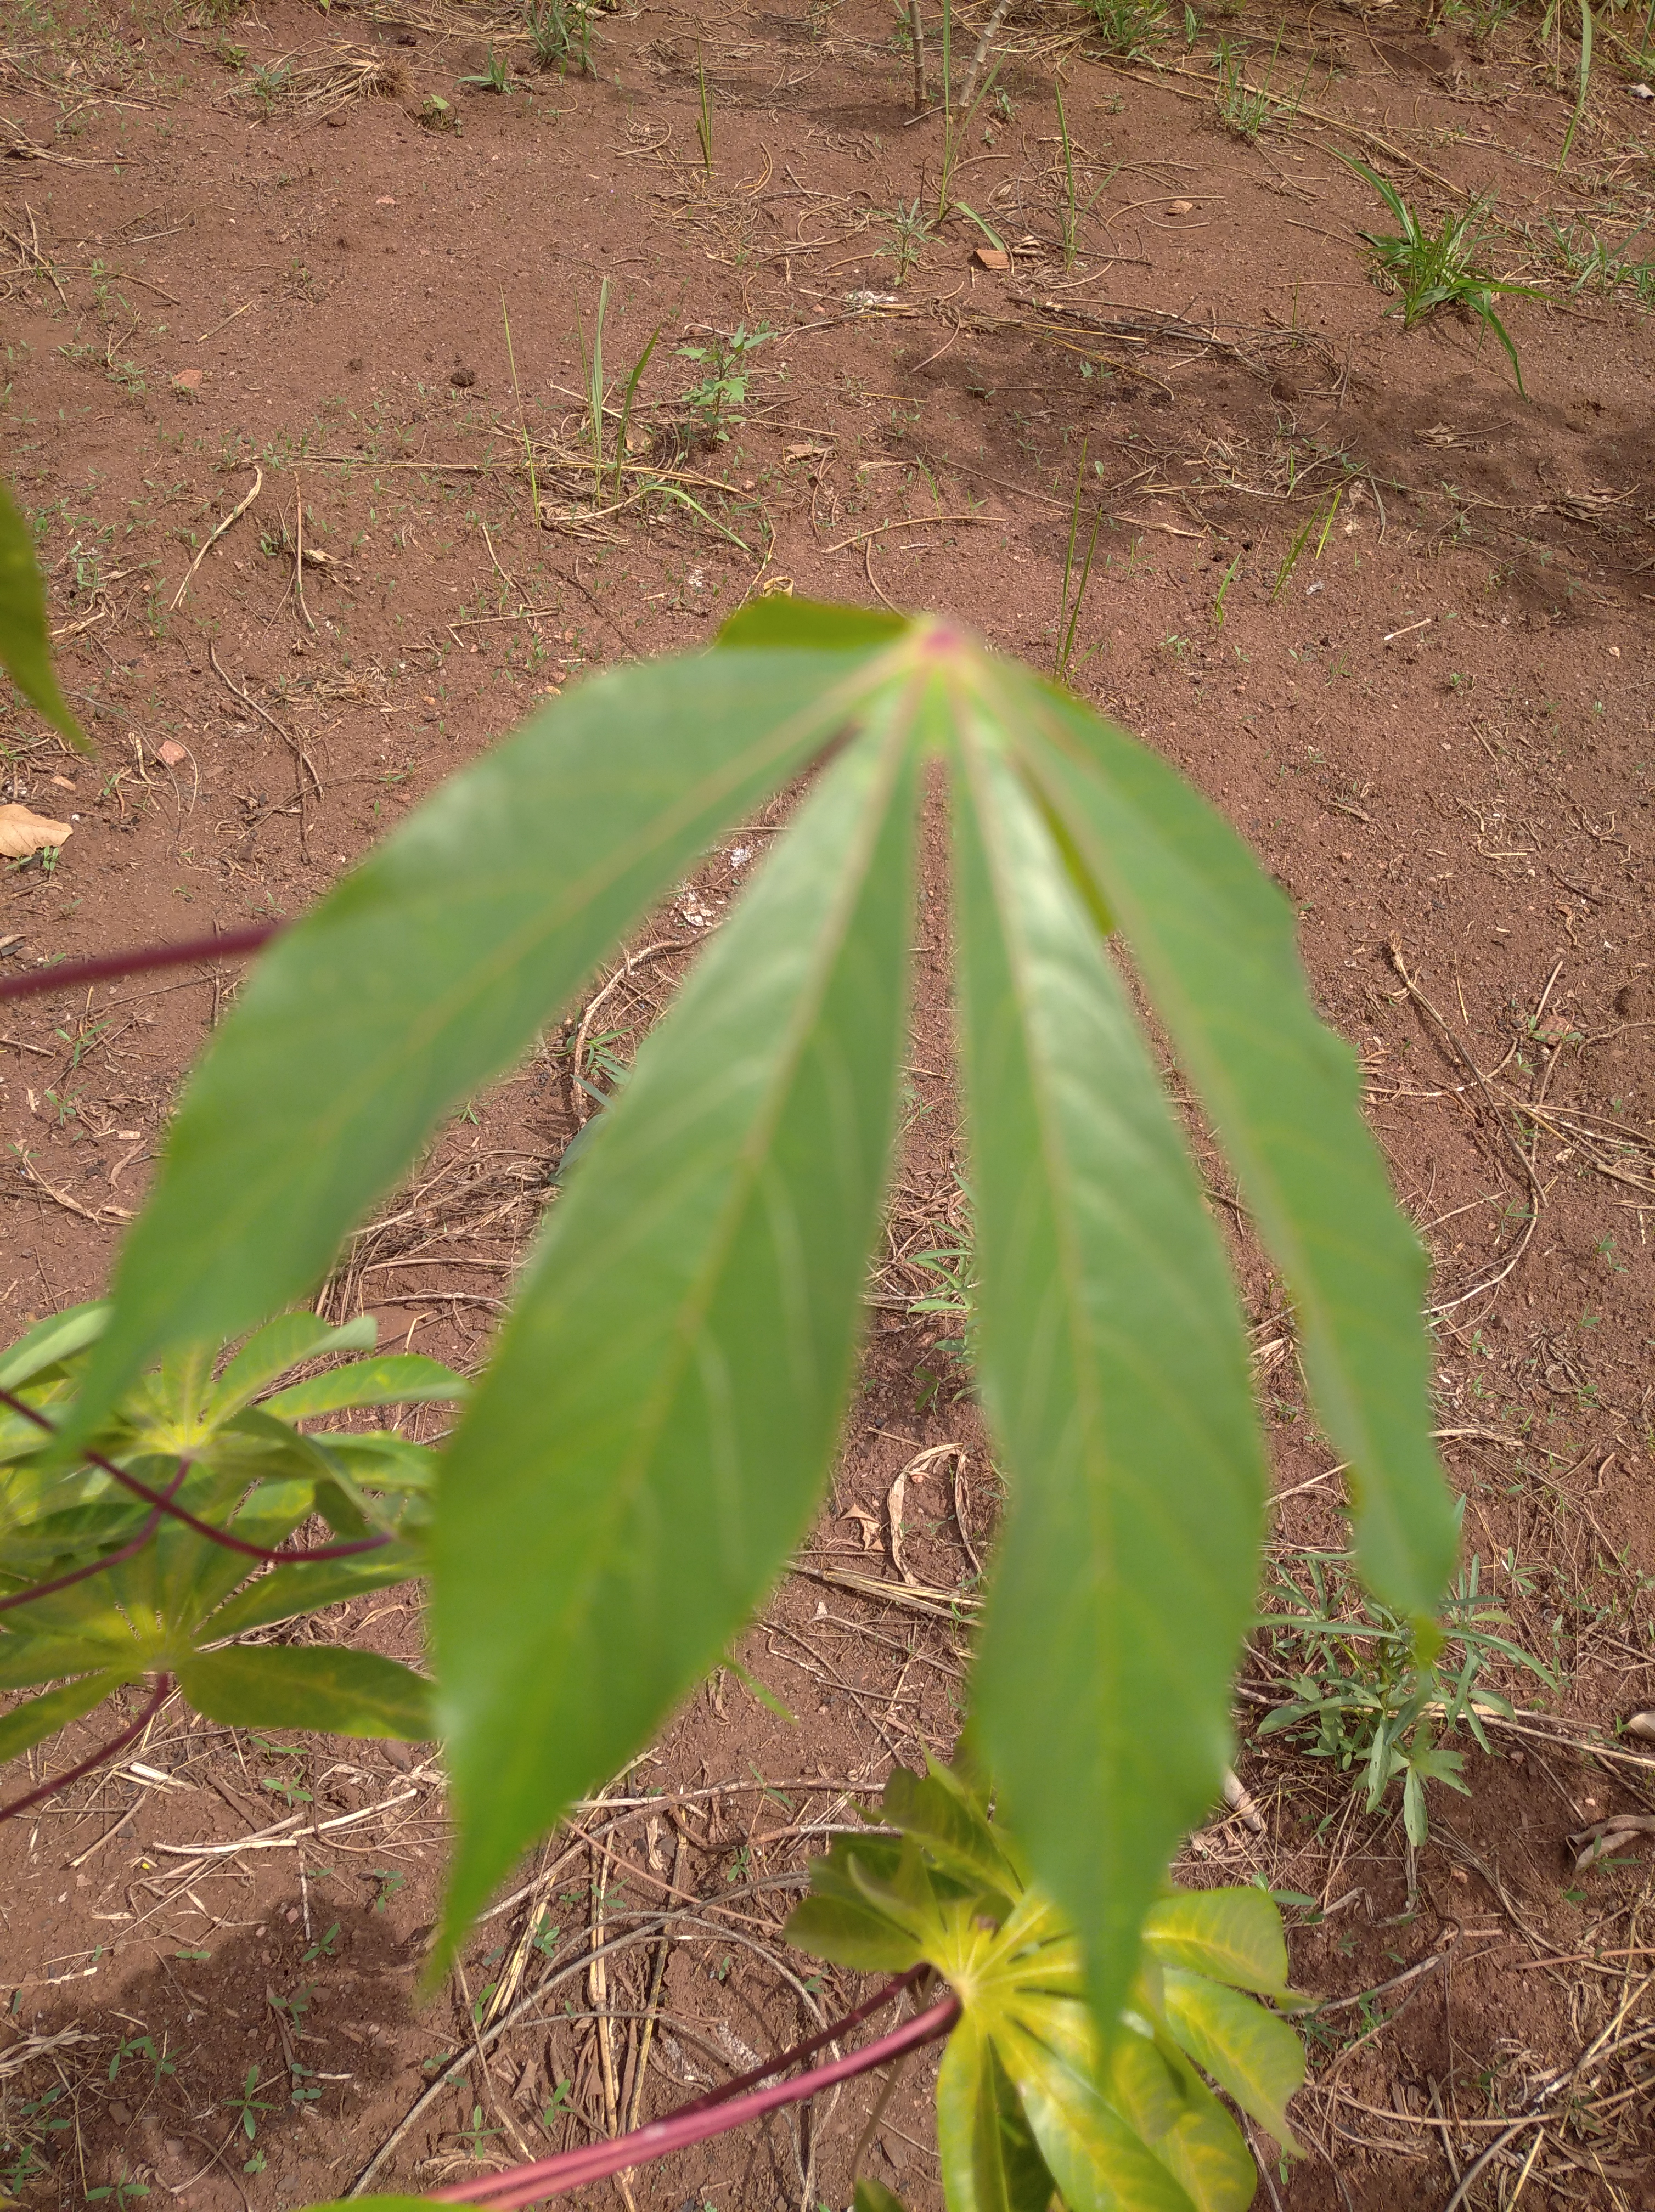
Label: healthy